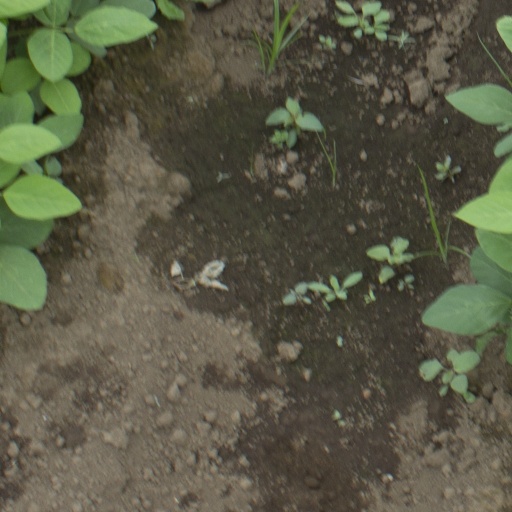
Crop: soybean